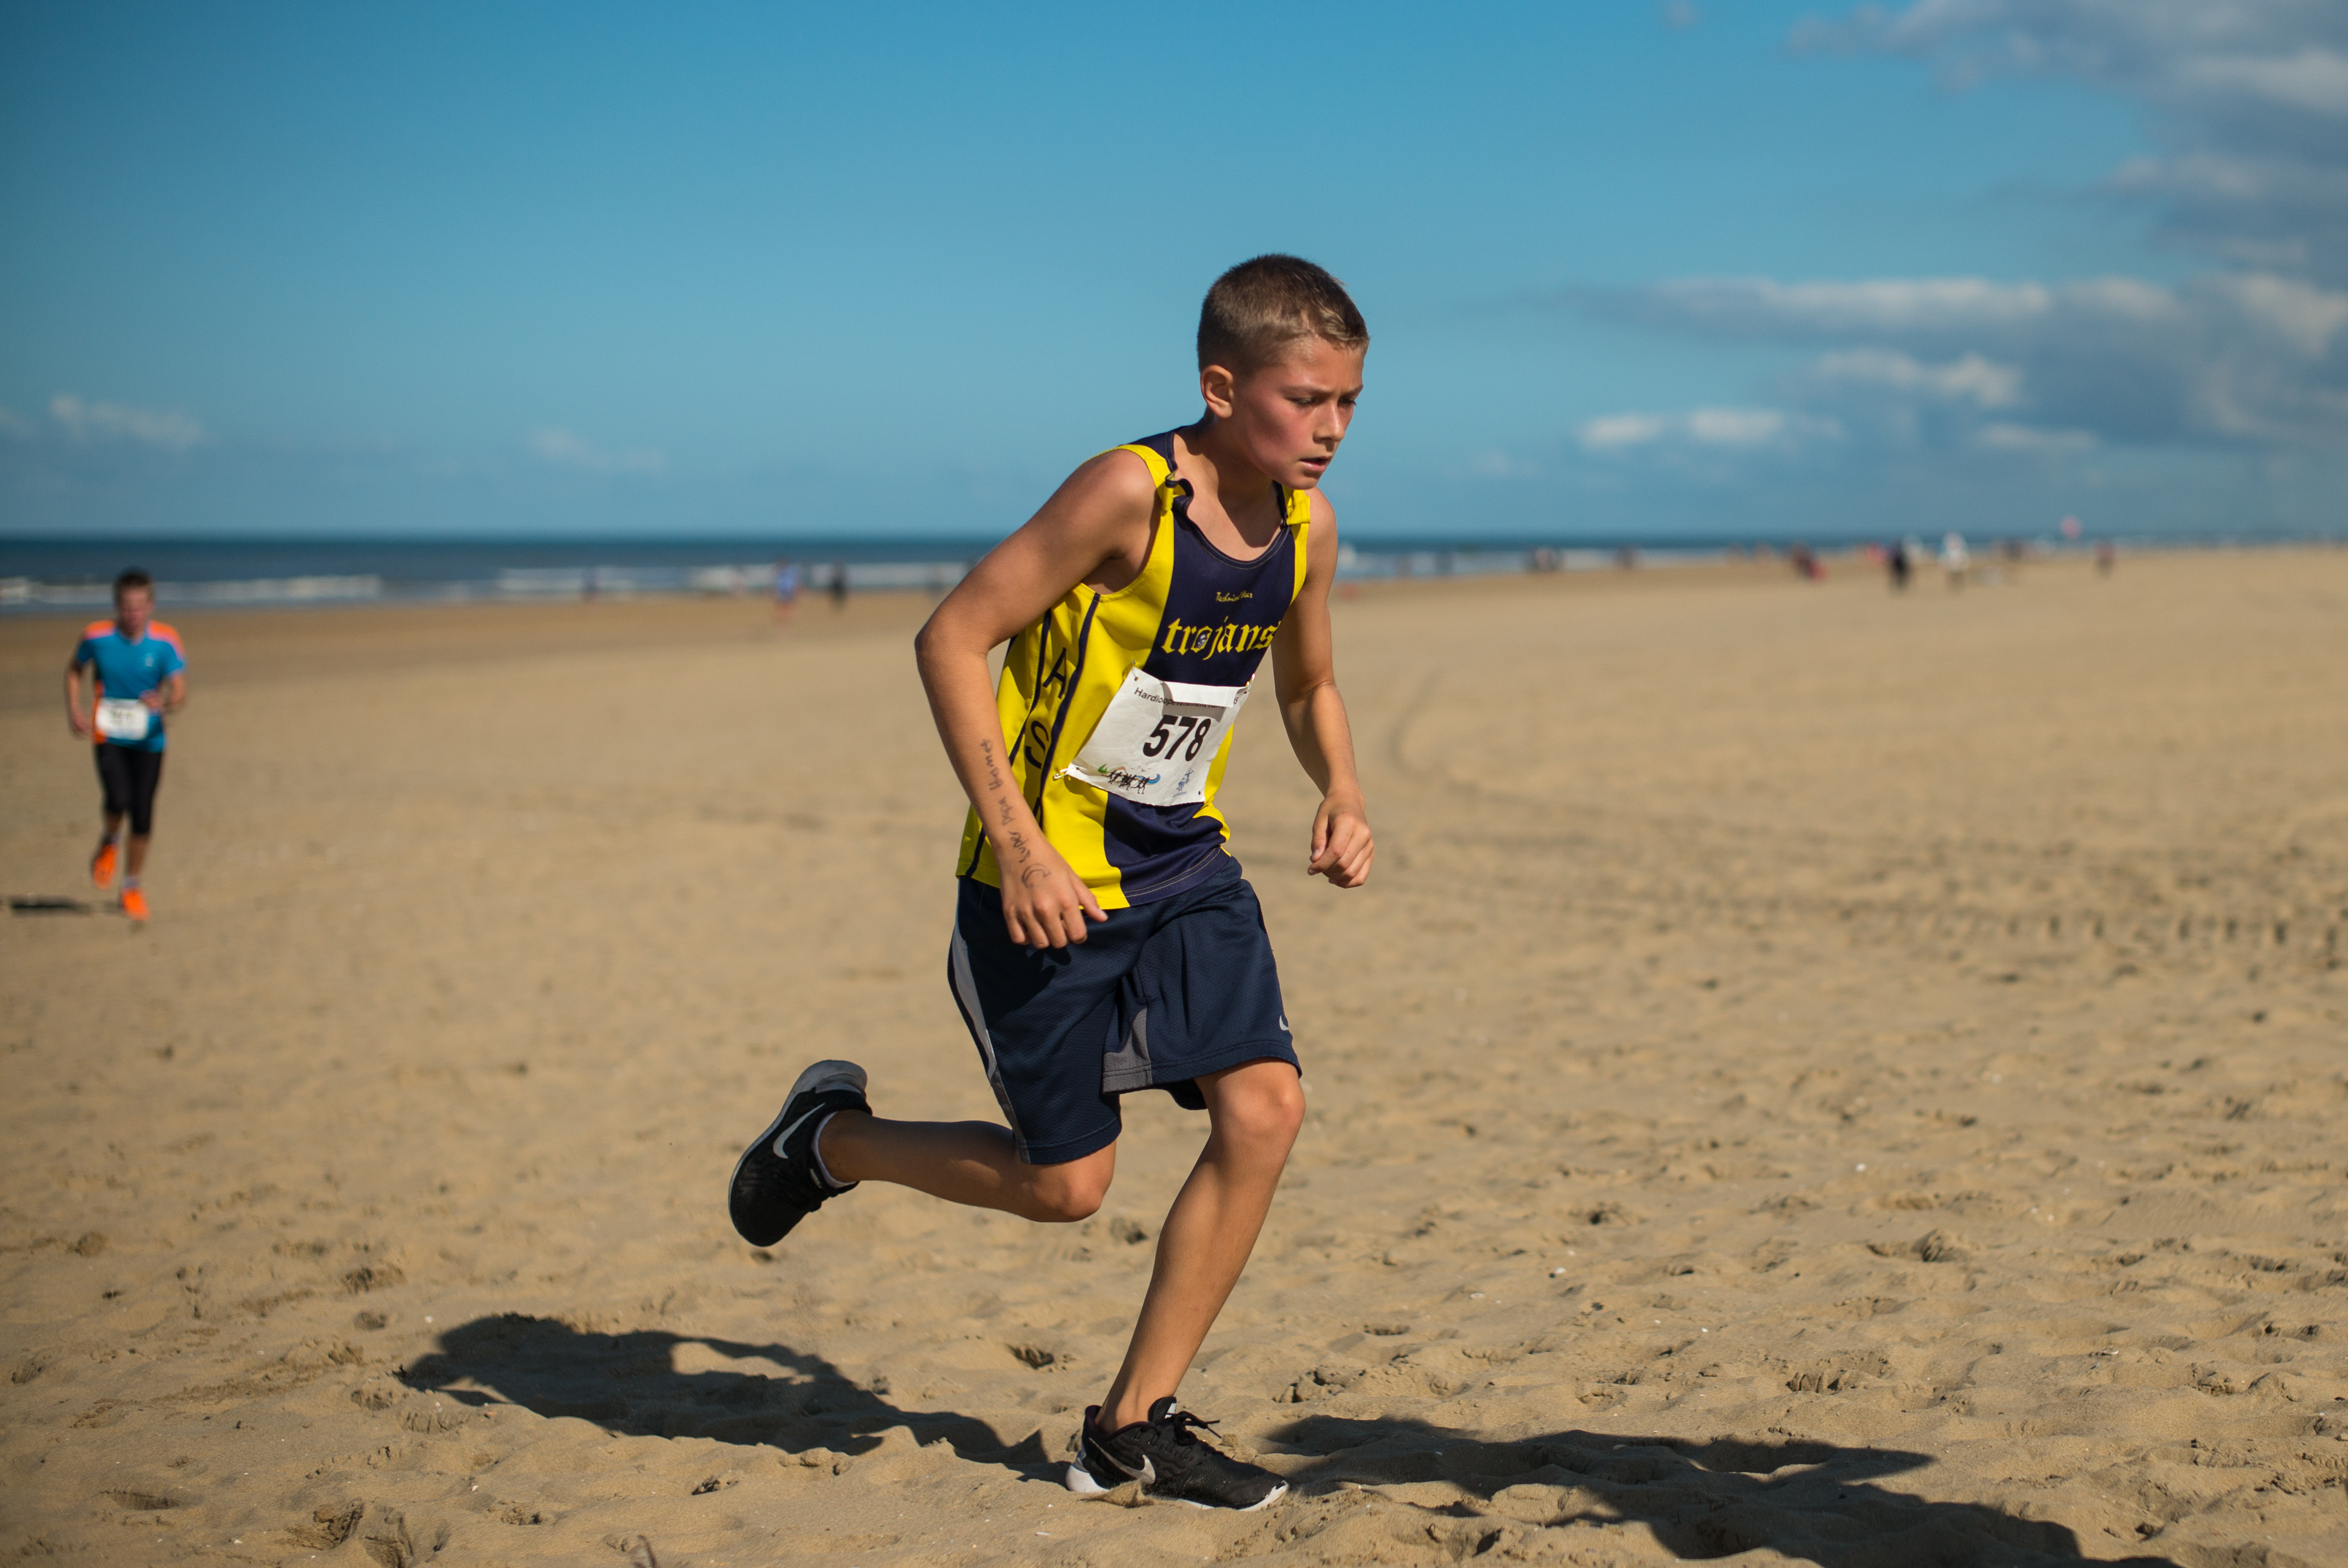
beach, sea, sand, person, running, sports, physical exercise, human action, ultramarathon